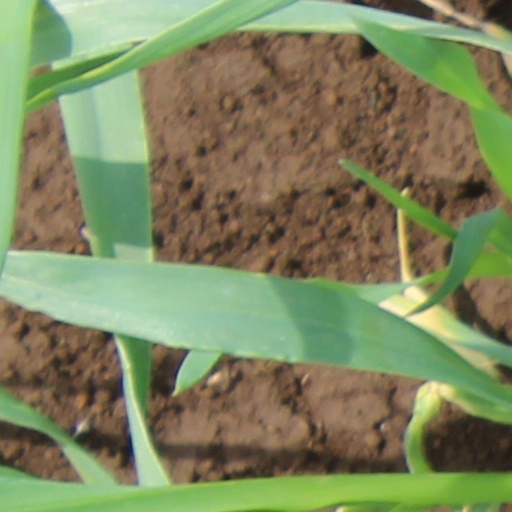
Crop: wheat